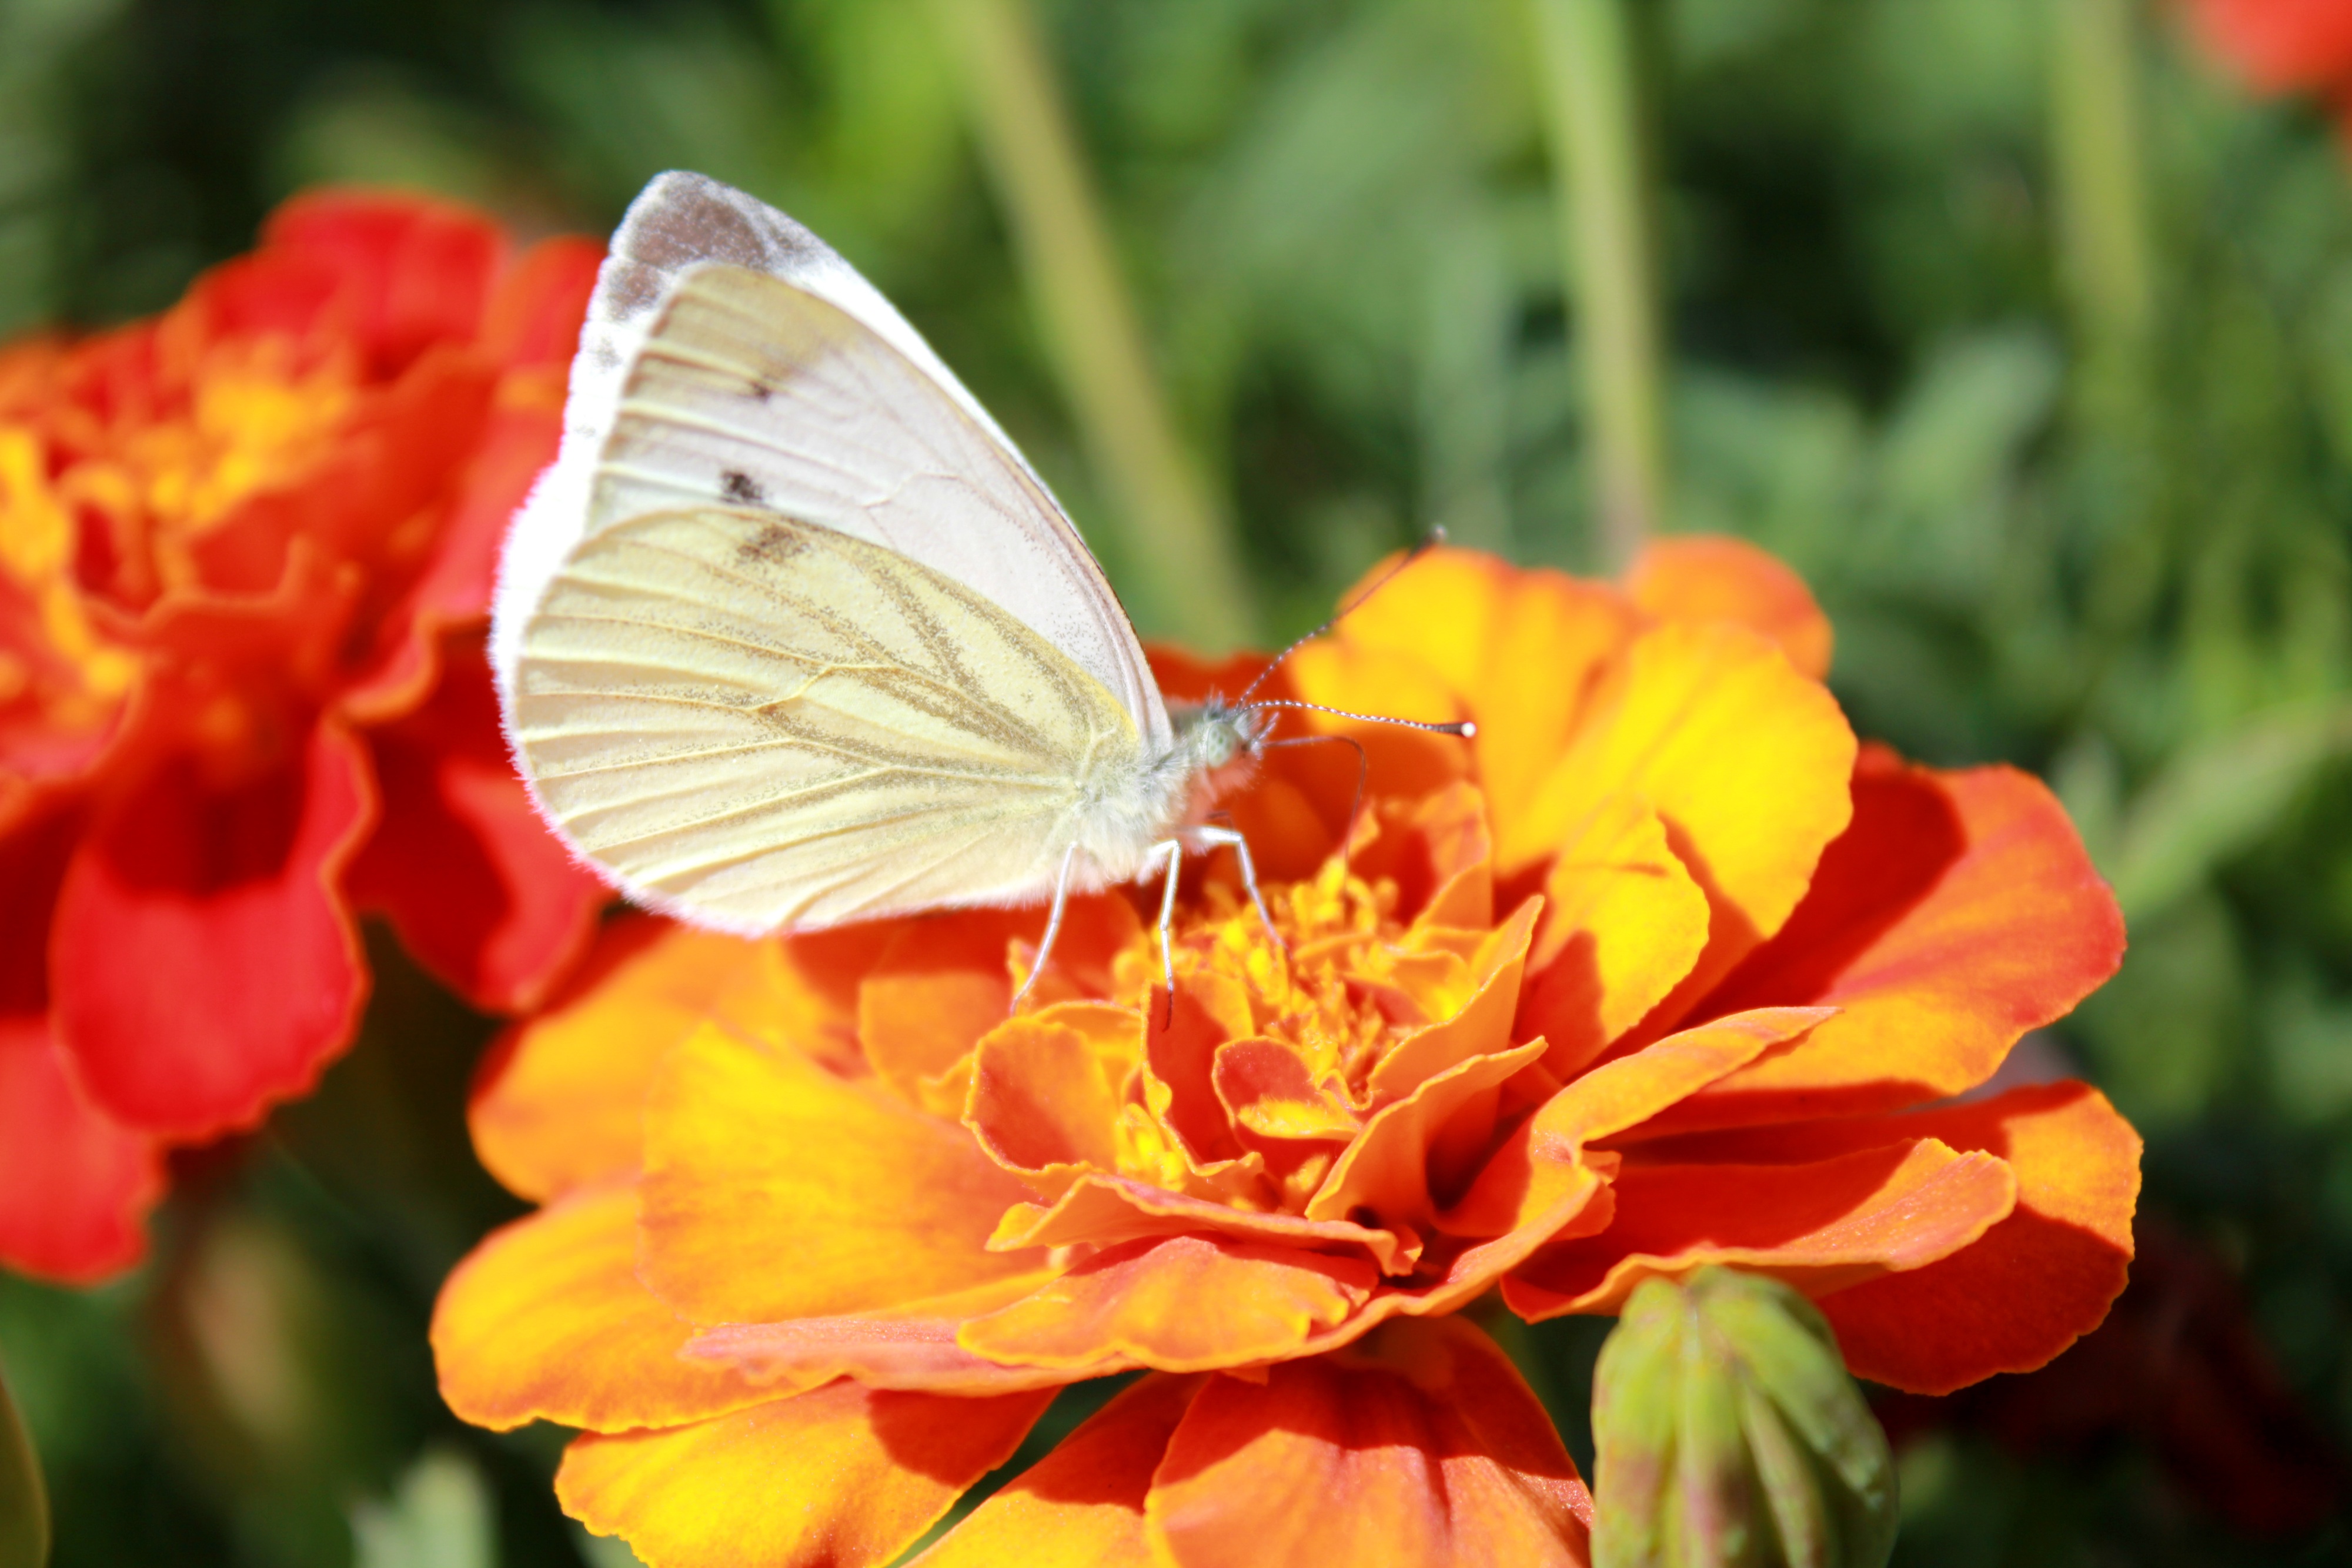
nature, plant, photography, flower, petal, red, insect, botany, butterfly, yellow, flora, fauna, invertebrate, wildflower, close up, nectar, macro photography, pollinator, butterfly on a flower, annual plant, moths and butterflies, cabbage butterfly, beautiful butterfly